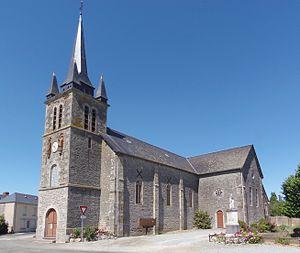
Saint-Aignan-de-Couptrain (Pays de la Loire, France). L'église Saint-Aignan.
Saint-Aignan-de-Couptrain est une commune française, située dans le département de la Mayenne en région Pays de la Loire, peuplée de 374 habitants.
La liste des églises de la Mayenne recense de manière exhaustive les églises, cathédrale et basiliques situées dans le département français de la Mayenne.